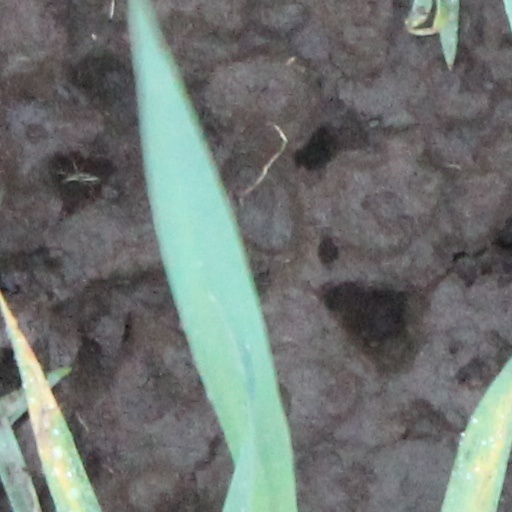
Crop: wheat